Valley Parade

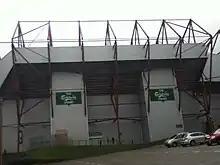
The Kop, formerly known as the Carlsberg stand

The two stands that were not altered after the fire were improved during the 1990s. In 1991, the Bradford end of the ground was made a double-decker, all-seater stand, with a new scoreboard. FollowingCity's promotion to Division One in 1996, the club's chairman Geoffrey Richmond announced the construction of a 4,500-seat stand on the Midland Road side. The new stand was first used for a Yorkshire derby against Sheffield United on 26 December 1996 and was officially opened by Queen Elizabeth II on 27 March 1997. Richmond continued his plans to redevelop the ground asthe club continued to rise through the league. The roof of the Kop, which was the largest safe-standing terrace in England at the time, was removed and the capacity reduced during City's 1998–99 promotion season to prepare for a summer £6.5 million rebuilding programme. The Kop was converted into a two-tier, 7,500-seat stand. An additional 2,300-seat capacity corner section was built, filling the corner between the main stand and the Kop. The new section was opened in December 2000, taking the capacity of Valley Parade to more than 20,000 for the first time since 1970. A suite of offices and a shop were added at the same time. Once the work was completed, a second tier was added to the main stand at the cost of £6.5 million. It was opened in 2001, increasing the main stand's capacity to 11,000, and the ground's capacity to 25,000.